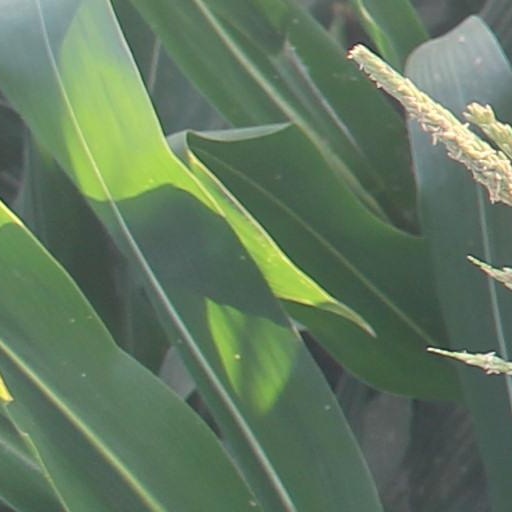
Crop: maize; corn